Ashley Young

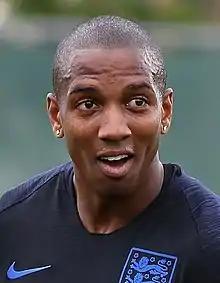
Young with England in 2018

Ashley Simon Young (born 9 July 1985) is an English professional footballer who plays as a winger, midfielder, or full-back for EFL Championship club Ipswich Town.